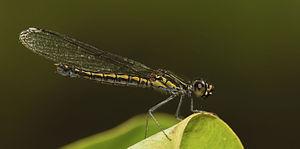
Libellago lineata est un insecte de l'ordre des odonates, du sous-ordre des Zygoptera et de la famille des Chlorocyphidae.